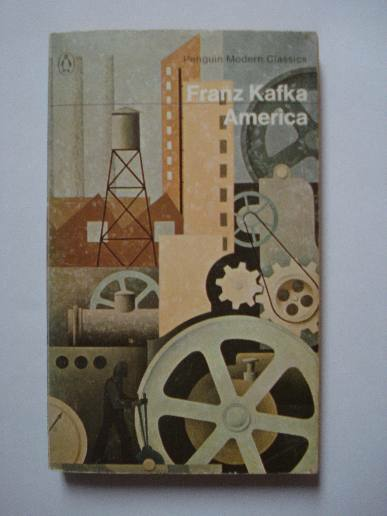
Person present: No